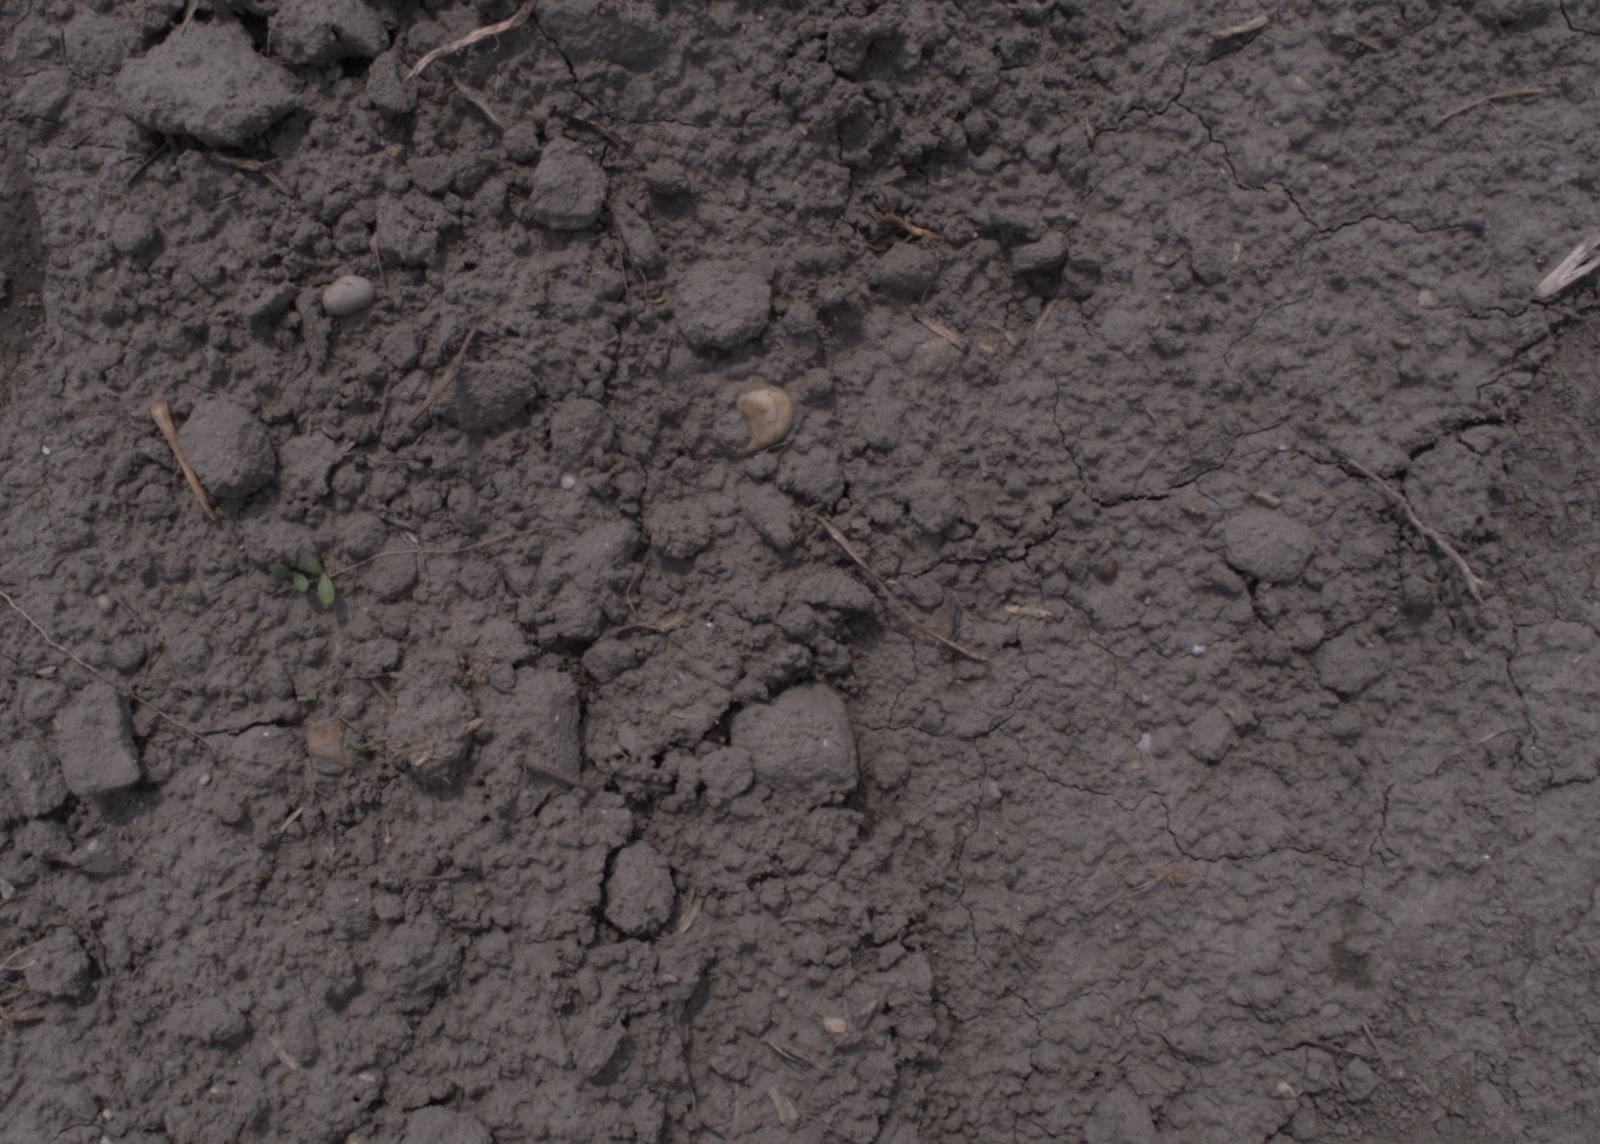
Capture date: 06.08.2020 13:11:54
Weather: sunny
Wind: medium
Seeding date: 21.07.2020
Plant canopy height (mm): 890